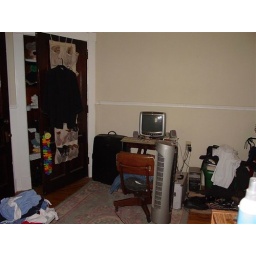
Walk-through Photo: Ground floor bedroom in addition